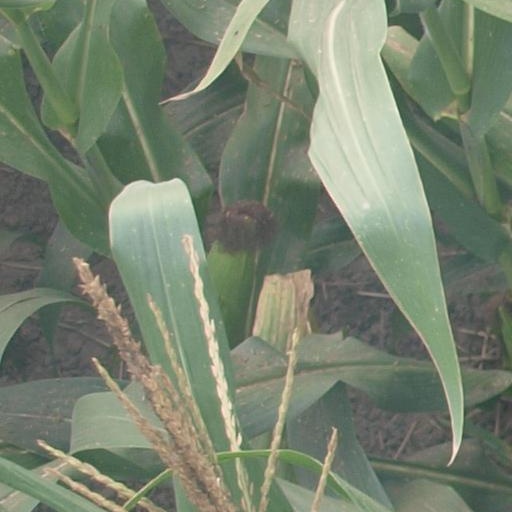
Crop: maize; corn